Fullo

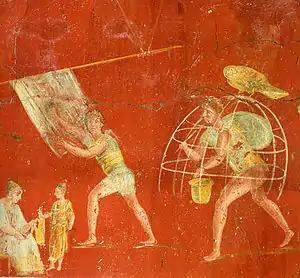
Mural painting from fullonica VI 8, 20.21.2 at Pompeii, now in the National museum of Naples.

A fullo was a Roman fuller or laundry worker (plural: "fullones"), known from many inscriptions from Italy and the western half of the Roman Empire and references in Latin literature, e.g. by Plautus, Martialis and Pliny the Elder. A "fullo" worked in a fullery or "fullonica". There is also evidence that "fullones" dealt with cloth straight from the loom, though this has been doubted by some modern scholars. In some large farms, fulleries were built where slaves were used to clean the cloth. In several Roman cities, the workshops of fullones, have been found. The most important examples are in Ostia and Pompeii, but "fullonicae" also have been found in Delos, Florence, Fréjus and near Forlì: in the Archaeological Museum of Forlì, there is an ancient relief with a fullery view. While the small workshops at Delos go back to the 1st century BC, those in Pompeii date from the 1st century AD and the establishments in Ostia and Florence were built during the reign of the Emperors Trajan and Hadrian.